Insect Dreams: The Half Life of Gregor Samsa

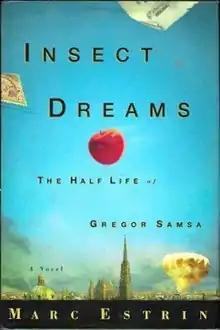
First edition

Insect Dreams: The Half Life of Gregor Samsa is a sequel to Franz Kafka's 1915 short-story "The Metamorphosis", written in 2002 by Marc Estrin.